18 Hours

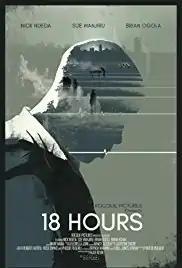
Official Poster

18 Hours is a 2017 Kenyan drama film written and directed by Njue Kevin on his directorial debut. The cast includes Nick Ndeda, Sue Wanjiru, Brian Ogola, Isaya Evans and Shirleen Wangari.